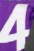
Number: 4